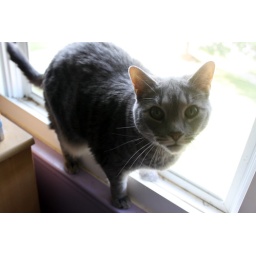
one of my cats sitting in my open window.